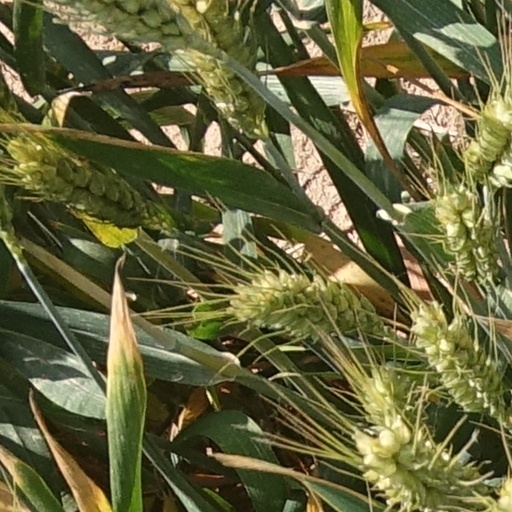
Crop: wheat